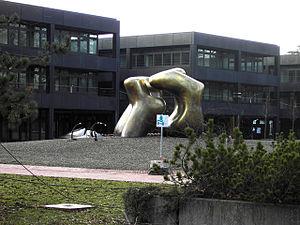
Le ministère fédéral de la Coopération économique et du Développement est le ministère du Gouvernement fédéral allemand chargé de l’aide au développement économique.
Bonn est une ville fédérale allemande située au bord du Rhin dans le sud du Land de Rhénanie-du-Nord-Westphalie, à 25 km au sud de Cologne et 54 km au nord de Coblence. Bonn est aujourd'hui le deuxième siège du gouvernement fédéral.